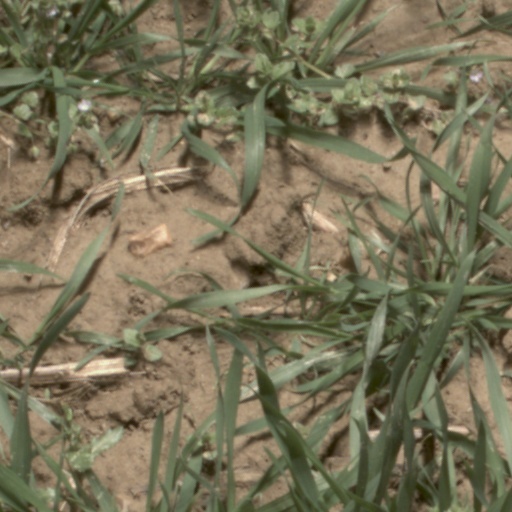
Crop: wheat